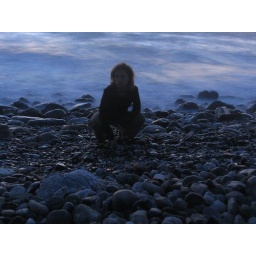
Like a bridge over troubled water